Vincent de Pio

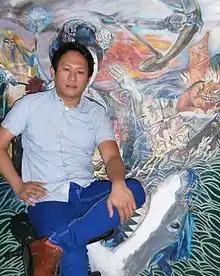
Vincent de Pio with his painting, "Shark's Fin"

Vincent de Pio (born March 20, 1979) is a Filipino artist and a graduate of the University of the Philippines School of Fine Arts, where he majored in painting.